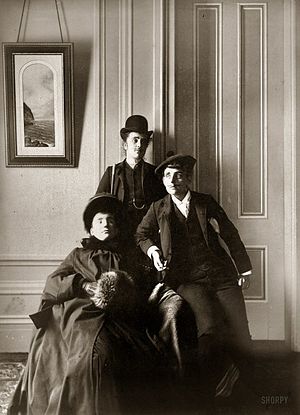
Crossdressing
Fotografen Frances Benjamin Johnston (til højre) crossdresser sammen med et par venner i 1890.
Crossdressing er et begreb, der dækker over det at bære tøj og andre ting, der normalt associeres med det modsatte køn i et givent samfund. Crossdressing forekommer både som forklædning, personlige præferencer og i fiktion både i nutiden og op gennem historien. Det har dog ikke nødvendigvis noget at gøre med seksuel identitet eller lignende.